Cuba–United States relations

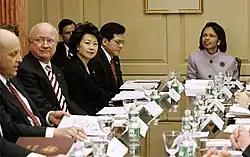
Condoleezza Rice convenes a meeting of the Commission for Assistance to a Free Cuba in December 2005

From late 1975 to 1976, the United States and Cuba were on opposite sides of the Angolan Civil War. Cuba and the Soviet Union supported the communist People's Movement for the Liberation of Angola (MPLA). The Cuban government sent combat troops to support the MPLA (see Cuban intervention in Angola). In reaction to the Cuban and Soviet support for MPLA, the CIA provided cash and weapons to the anti-communist National Union for the Total Independence of Angola (UNITA) (see CIA activities in Angola).